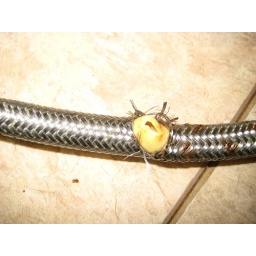
This is the hot water flex tube that was under the kitchen sink